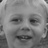
Emotion: happy